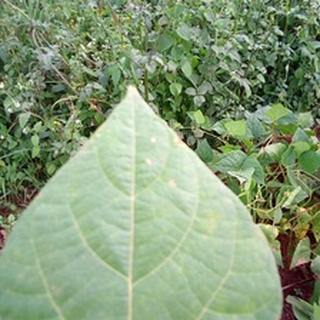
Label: healthy_bean